Marshall Bus

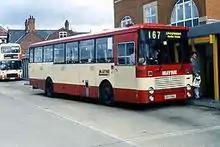
Mayne Coaches Camair 80 bodied Dennis Falcon

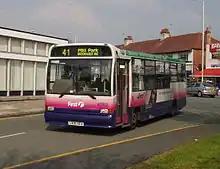
First Chester & The Wirral C37 bodied Dennis Dart in Bromborough in March 2007

Marshall Bus was established in the 1940s by David Marshall. In 1958 it bought the bus bodying business of Mulliners. During the 1960s it bodied many buses for British Electric Traction. It ceased manufacturing in the early 1980s.